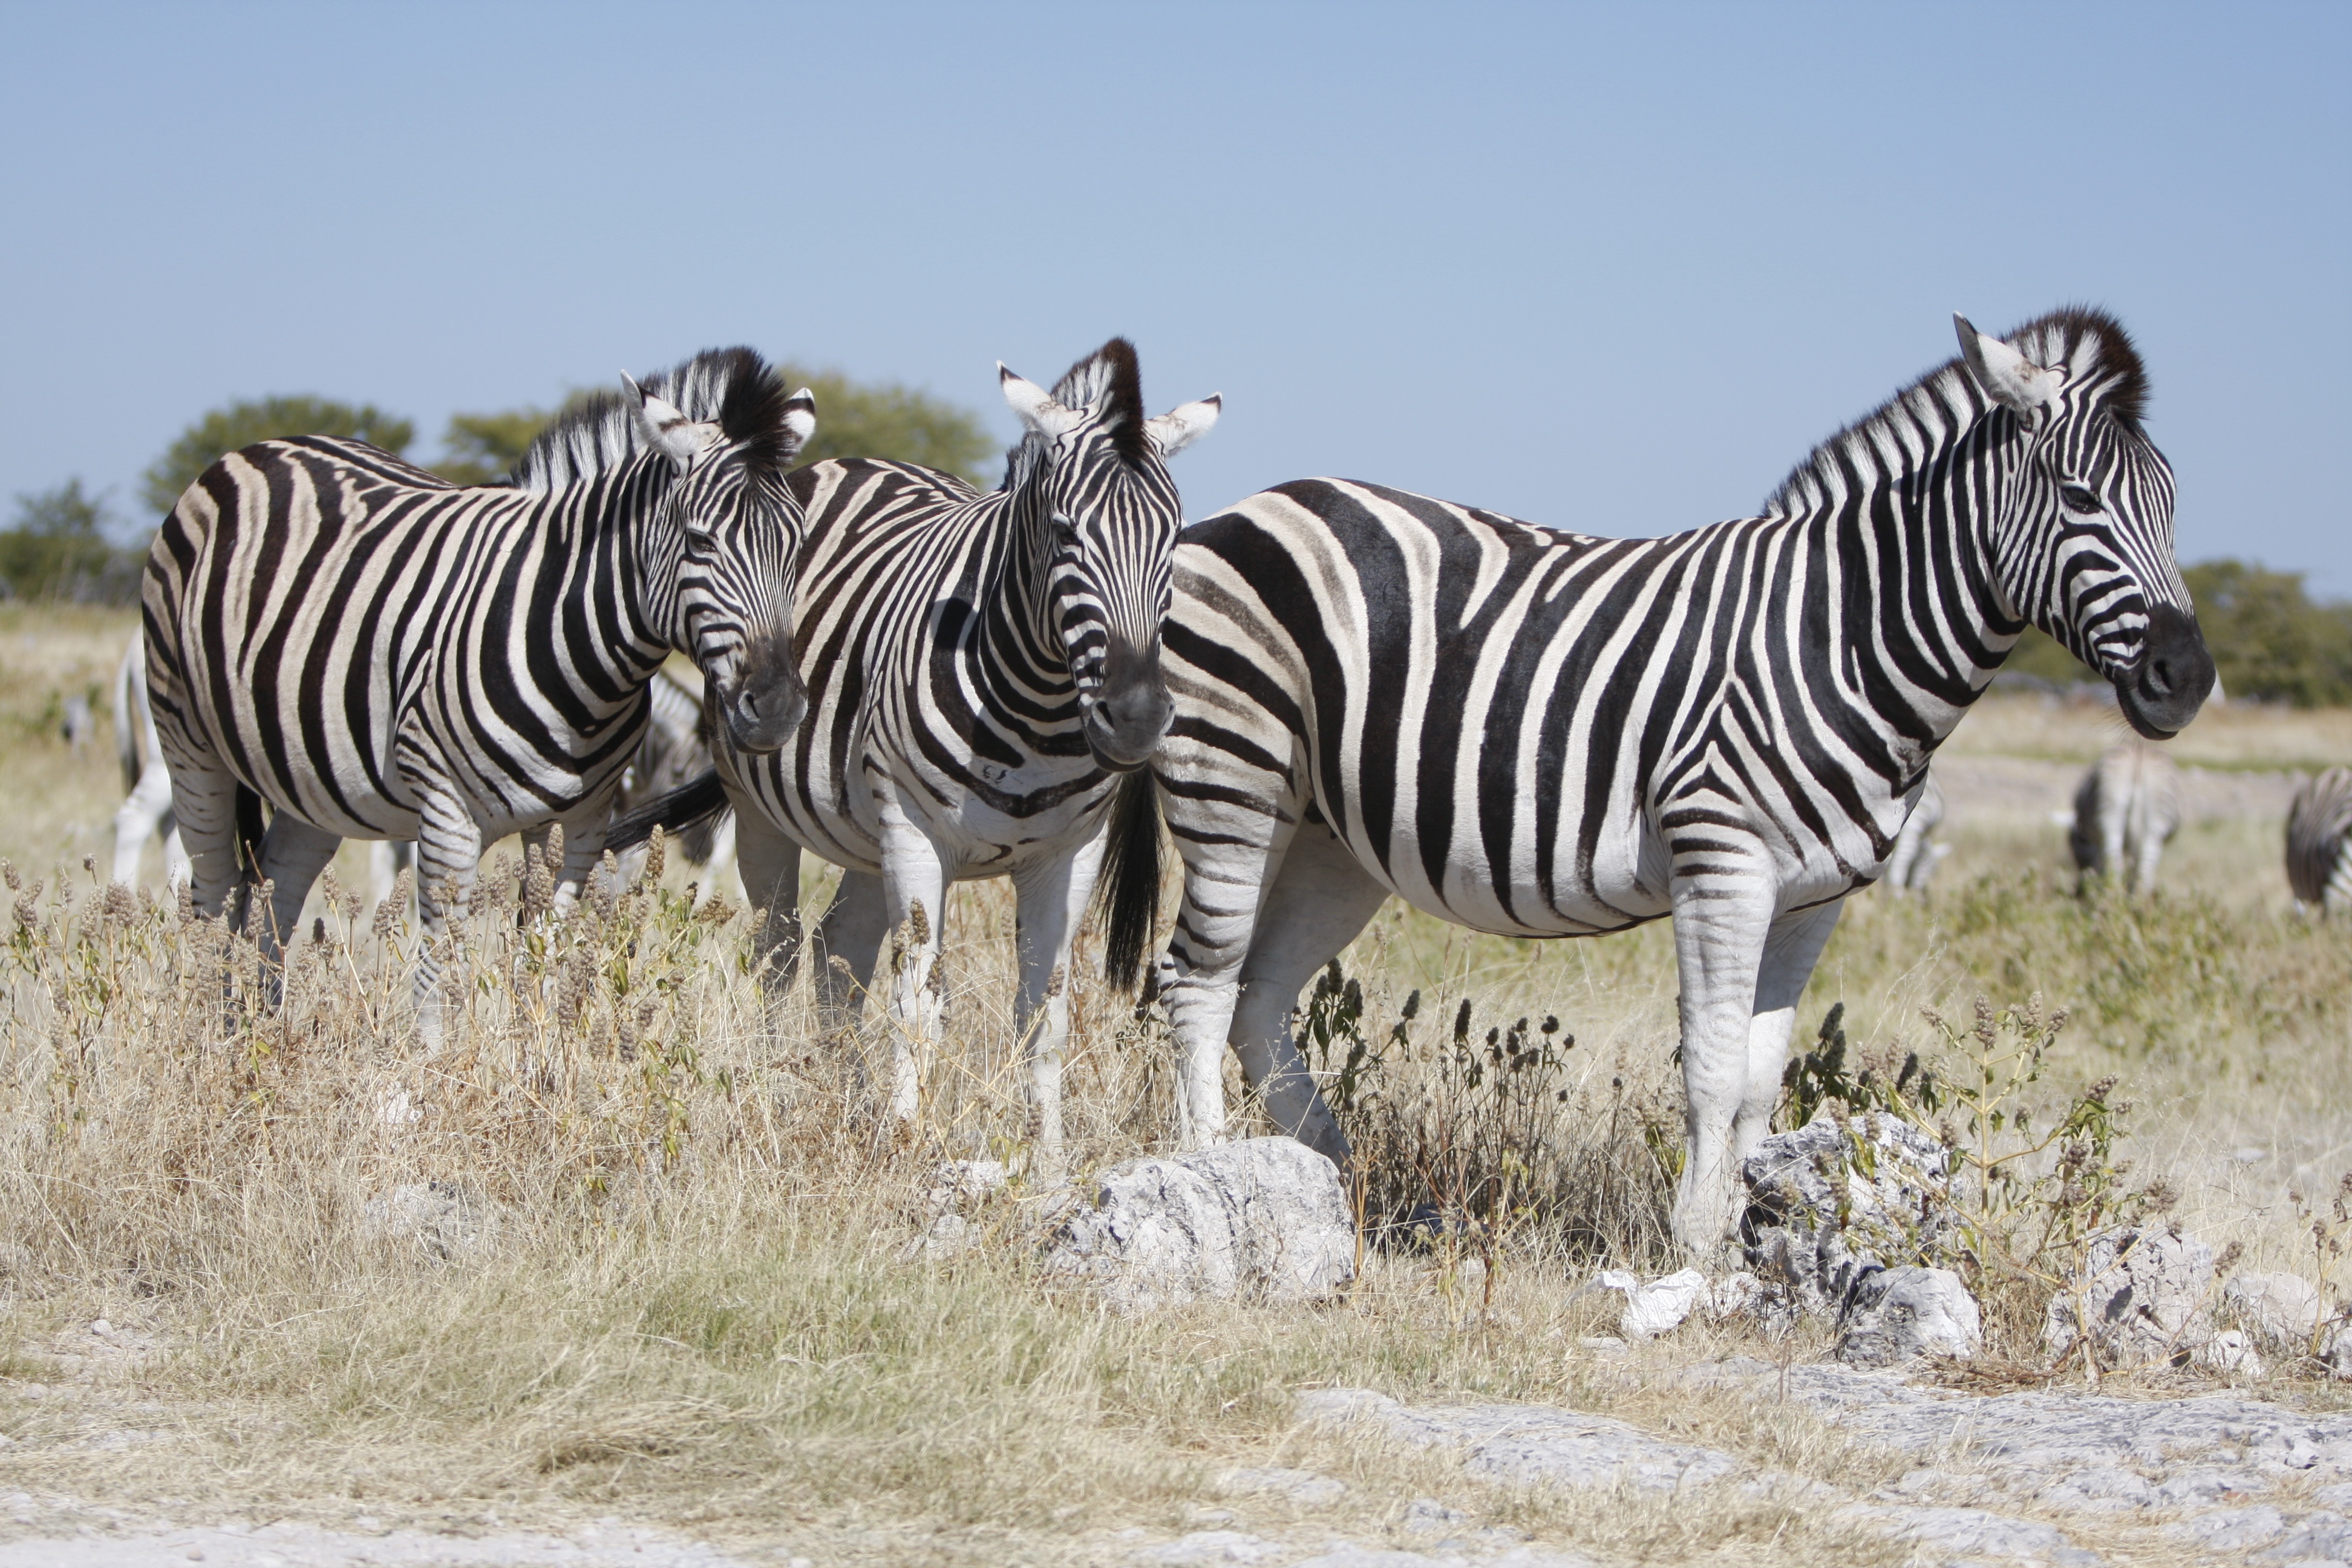
nature, wilderness, wildlife, wild, herd, africa, mammal, fauna, savanna, zebra, animals, vertebrate, animal world, safari, zebras, namibia, zebra stripes, horse like mammal, mustang horse, etosha national park